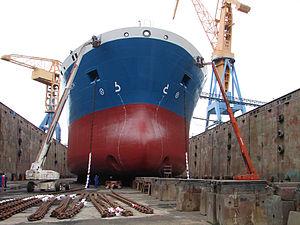
La proue du pétrolier/chimiquier Bro Elizabeth en cale sèche à Brest.